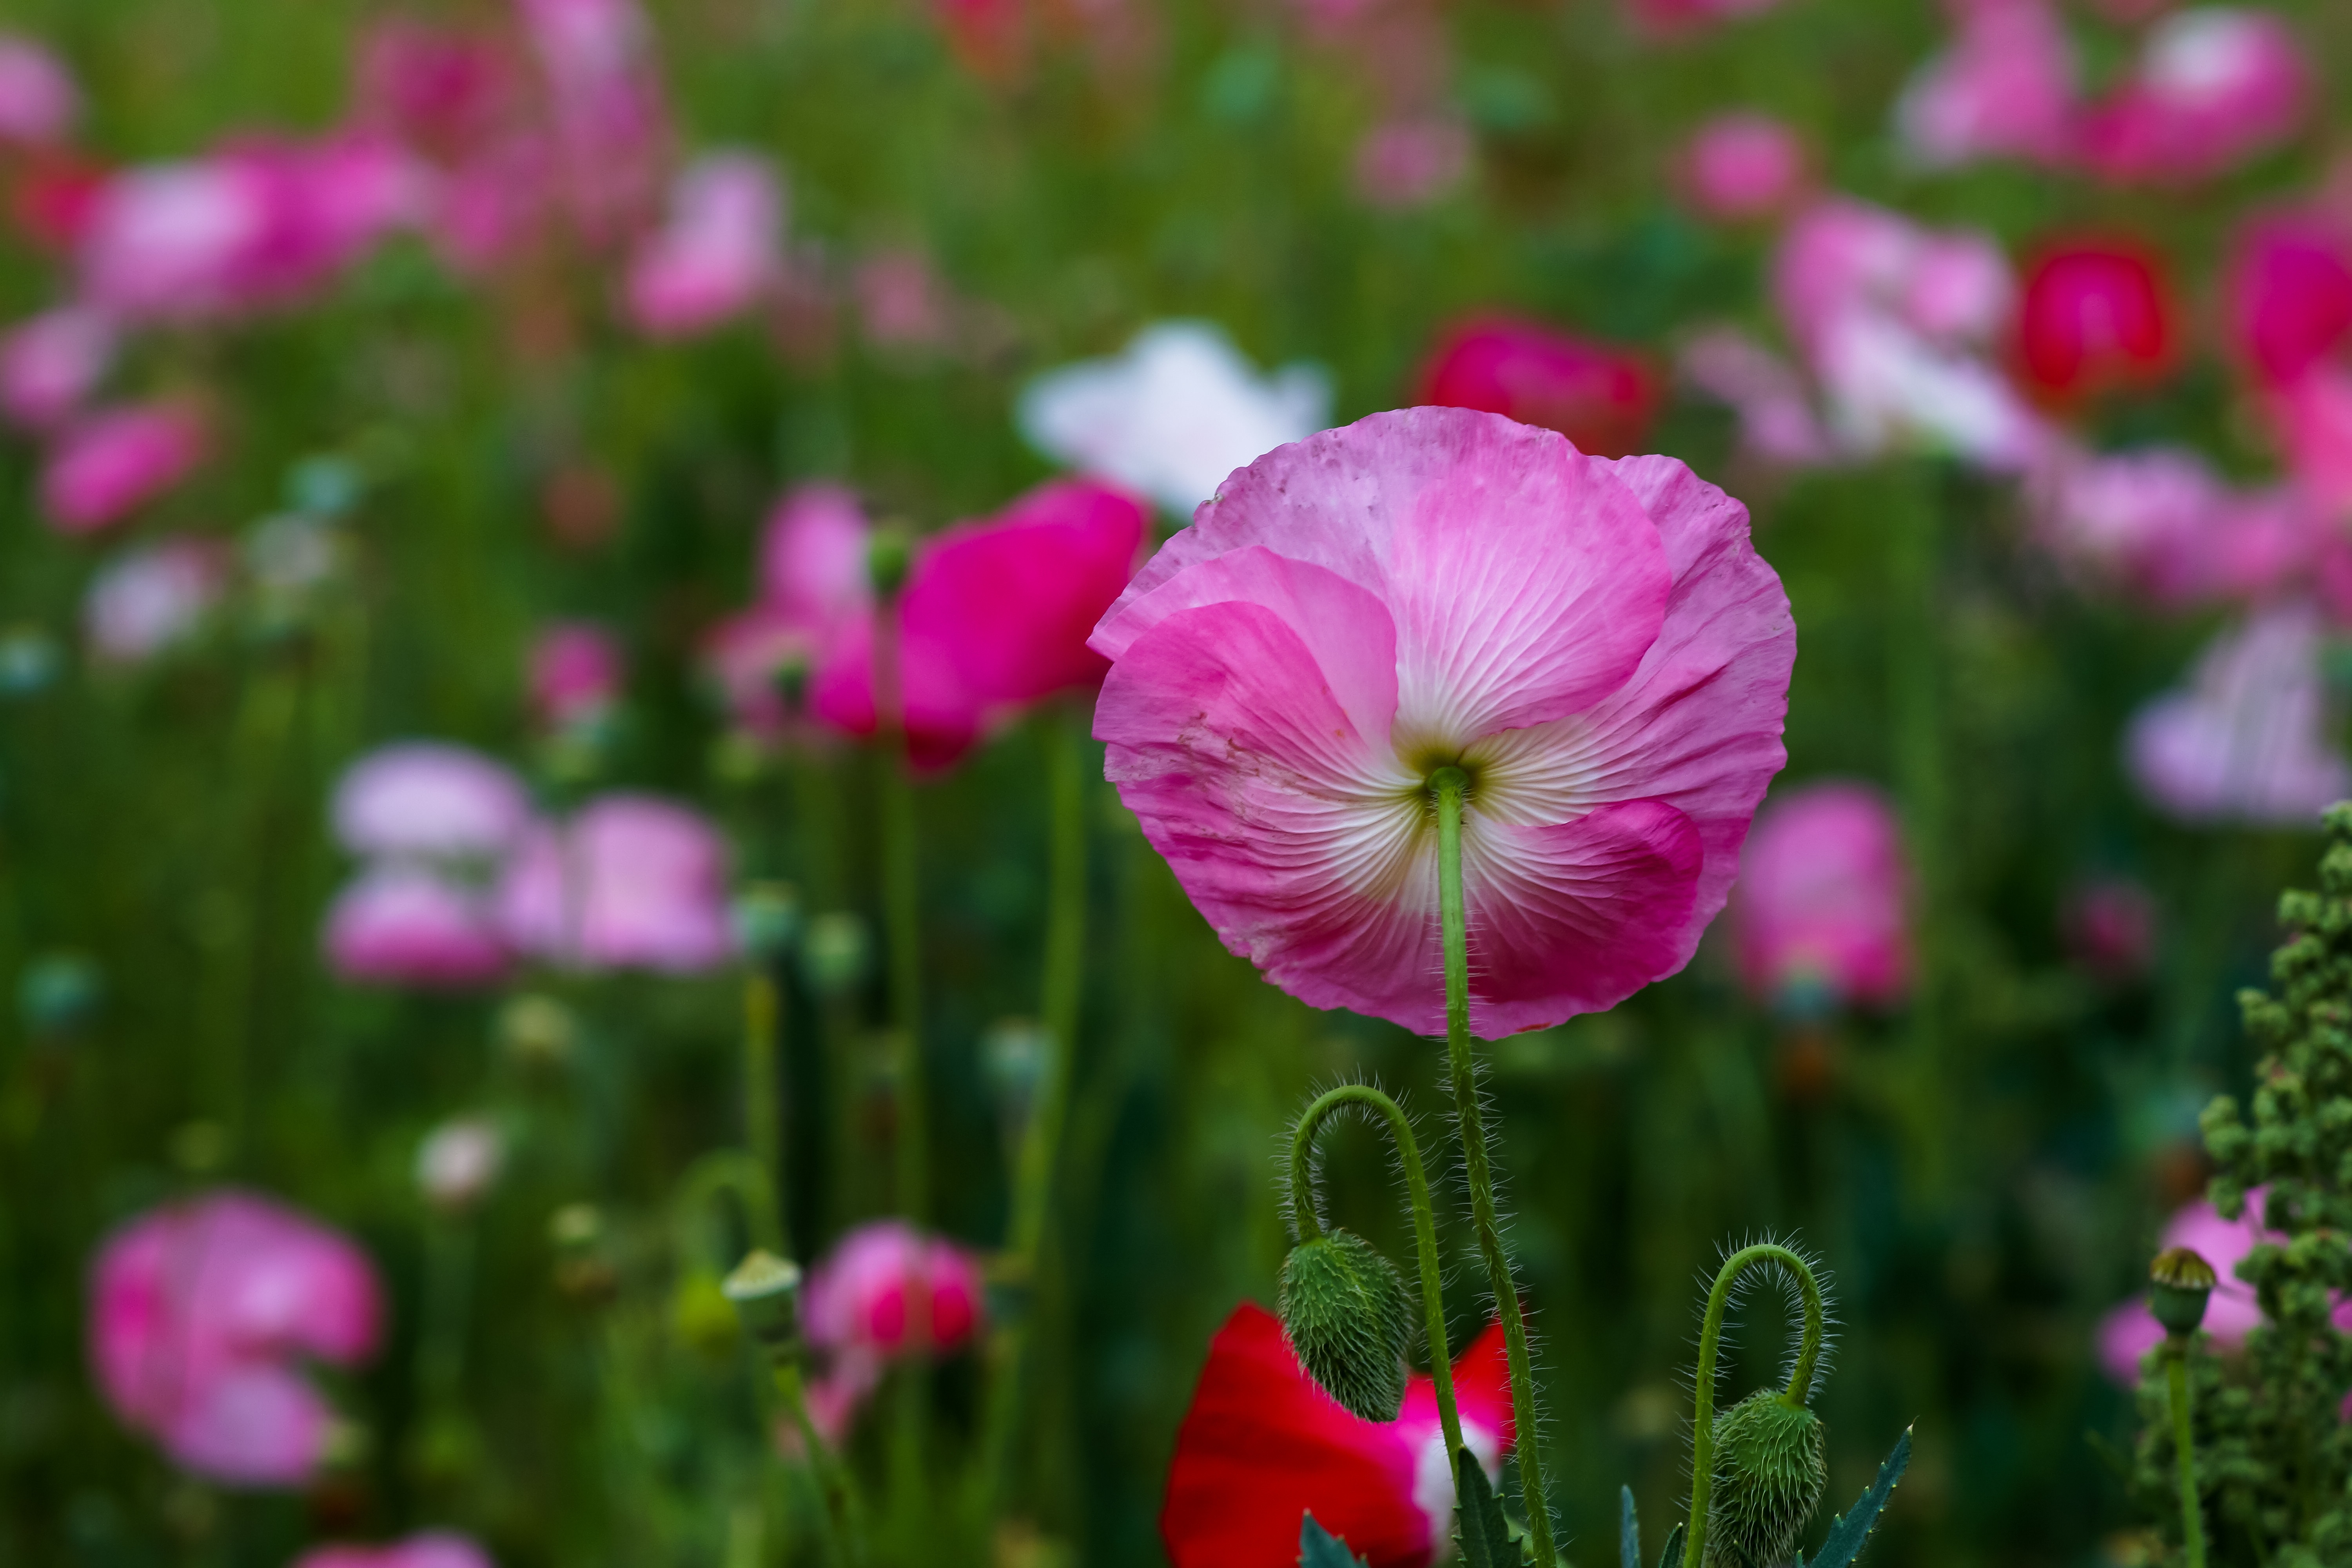
plant, field, meadow, flower, petal, flora, wildflower, poppy, coquelicot, macro photography, flowering plant, annual plant, land plant, garden cosmos